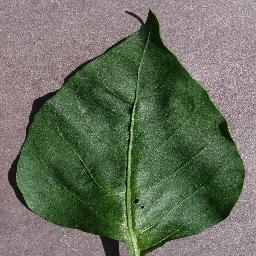
Label: Pepper,_bell___healthy